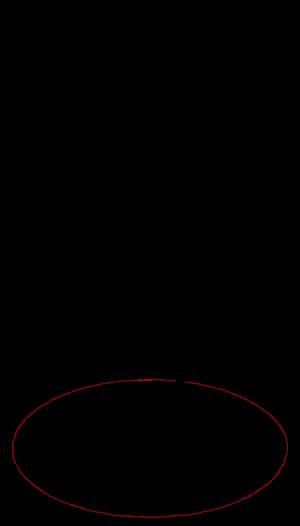
Une surface implicite est la surface de niveau d'une fonction différentiable f définie sur un ouvert de.